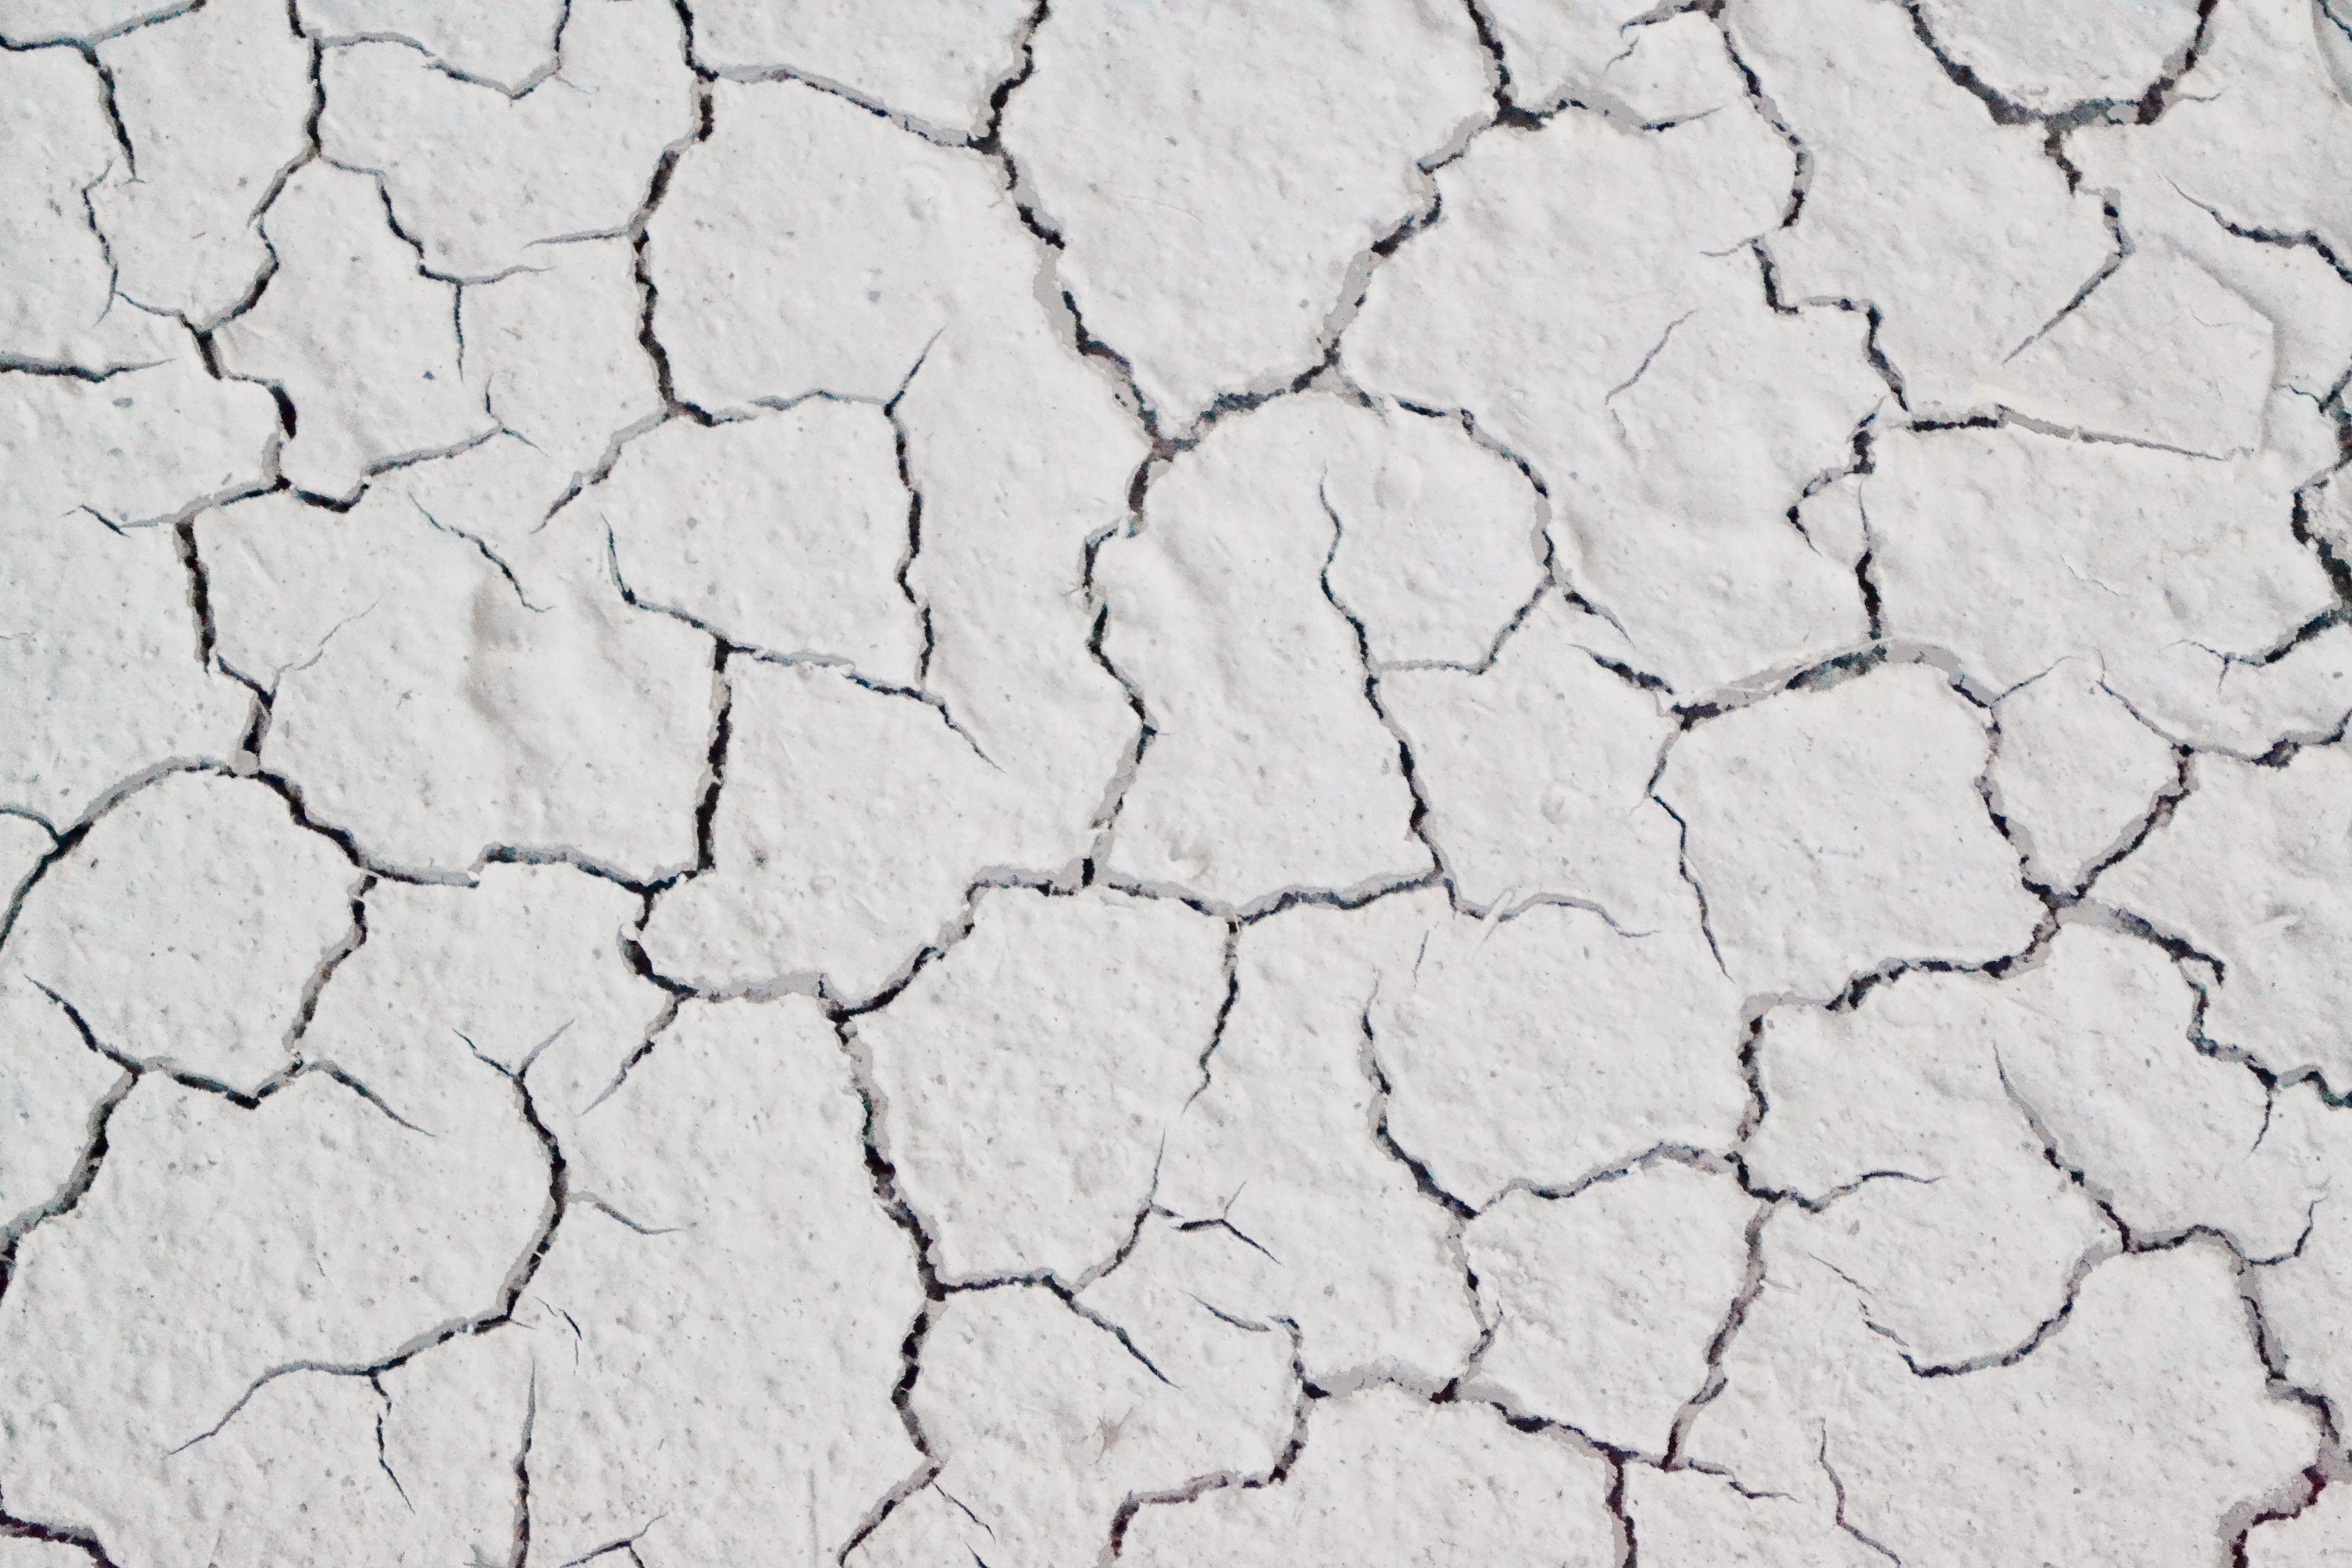
vintage, retro, texture, floor, old, asphalt, pattern, soil, paint, material, surface, cracked, design, effect, aged, flooring, road surface, geological phenomenon, white paint cracks, broken texture